Hollister Co.

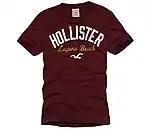
A Hollister tee shirt

On October 25, 2008, Hollister Co. opened its first store outside of the North America in Brent Cross, London. In December 2008, Hollister Co. opened its second store in the UK in Westfield London and a third at the upmarket Bluewater shopping centre, Kent, UK. After the success of the UK HCo. stores in London, the first Hollister store outside London was opened on May 14, 2009 in WestQuay Shopping centre in Southampton, its fifth UK store was opened in Milton Keynes at the beginning of 2010. Hollister Co. has also opened stores in Italy, Germany, China, Japan, and more recently in Spain. In 2011, Hollister opened its first store in Dublin, Ireland in the Dundrum Town Centre.